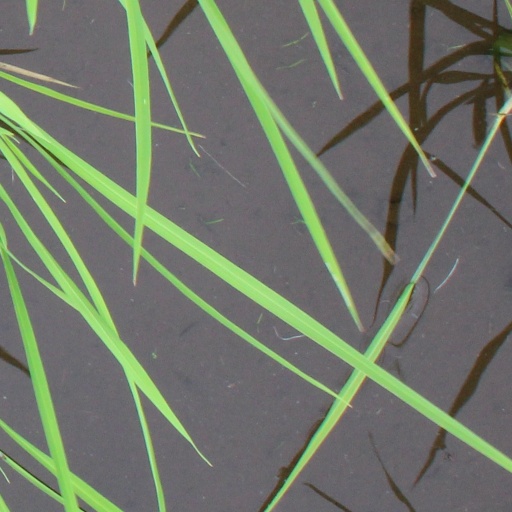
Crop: rice